Taoist coin charm

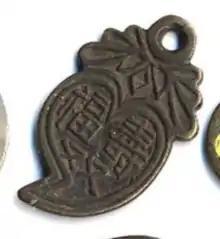
A Chinese peach charm for "good luck" and "longevity"

Lei Ting curse charms, or "Lôi Đình curse charms", are a type of Chinese and Vietnamese numismatic charms, these charms can be described as a talismanic coin as they are often based on Chinese cash coins but can also have round holes instead of square ones and may also be shaped like gourd charms.